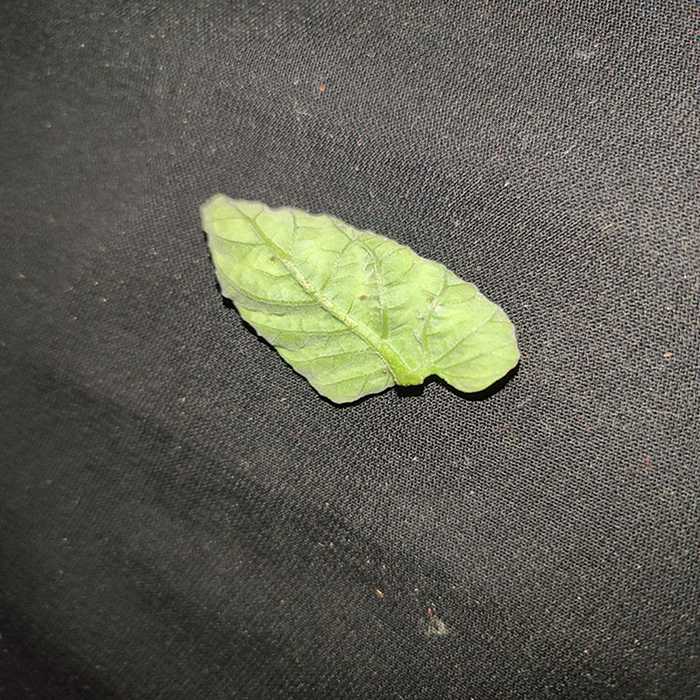
Plant: Tomato
Label: Tomato leaf curl virus